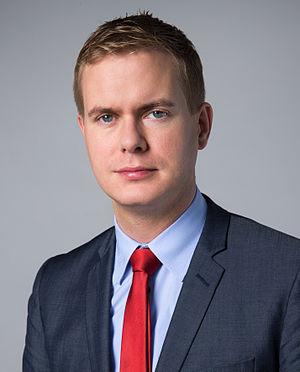
Le Parti de l’environnement-Les Verts, est un parti politique suédois écologiste.